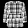
Label: Shirt